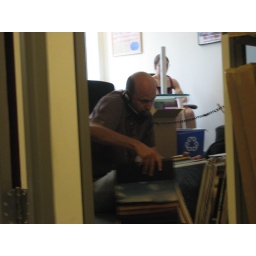
notice the girl sitting in his chair